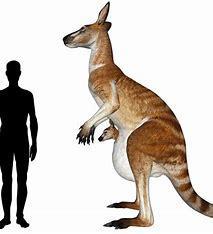
Brand: KangaROOS
Model: 100